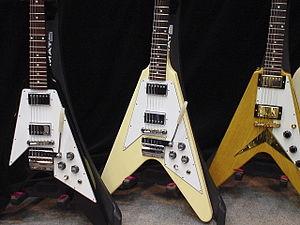
La Gibson Guitar Corporation ou GGC, plus communément Gibson, est un fabricant américain de guitares acoustiques, électriques, guitares basses électriques, de mandolines, de banjos et d'amplificateurs d'instruments. Créée en 1902 par Orville H. Gibson, c'est une des entreprises les plus connues sur ce marché dans le monde.
Une Gibson Flying V est une guitare électrique de type « corps plein », c'est-à-dire ne possédant pas de caisse de résonance, qui a été produite pour la première fois en 1958 par la firme Gibson. Toutefois les premiers prototypes datent de 1957.